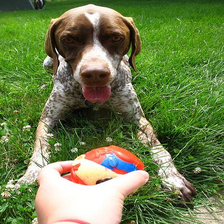
Species: dog
Breed: german shorthaired